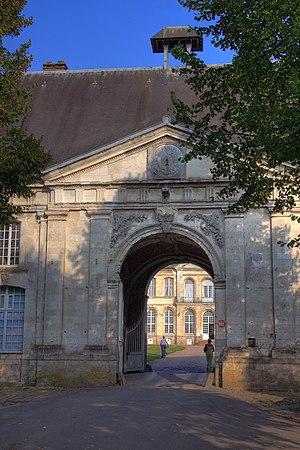
Le porche d'entrée du château
Frévent est une commune française située dans le département du Pas-de-Calais en région Hauts-de-France.